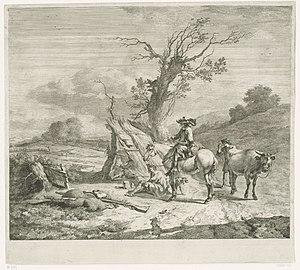
Dancker Danckerts, baptisé le 5 février 1634 à Amsterdam où il est enterré le 8 décembre 1666, est un graveur et éditeur néerlandais.